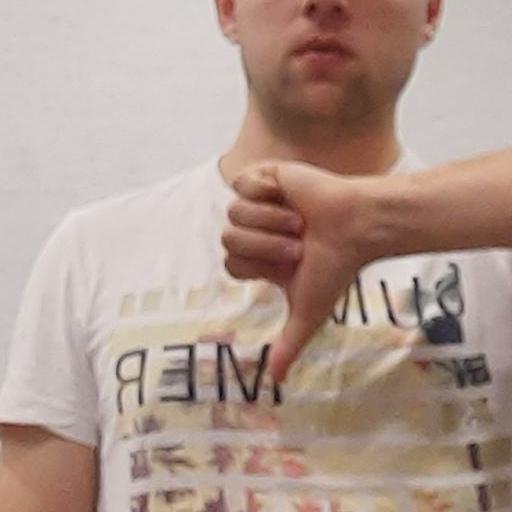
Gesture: dislike